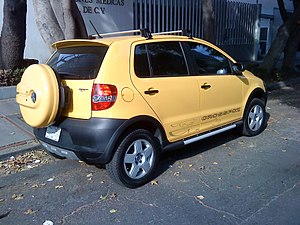
Volkswagen Fox / Andre Fox-modeller fra Volkswagen-koncernen / Fox i Latinamerika
Volkswagen Fox er navnet på flere bilmodeller fra Volkswagen. Frem til starten af 2011 var det mærkets indstigningsmodel i Europa, som i slutningen af 2011 blev afløst af Volkswagen up!. Selv om mål og kabineplads modsvarer minibilsklassen, regnes Fox på grund af sin lave pris og udstyr som en mikrobil.